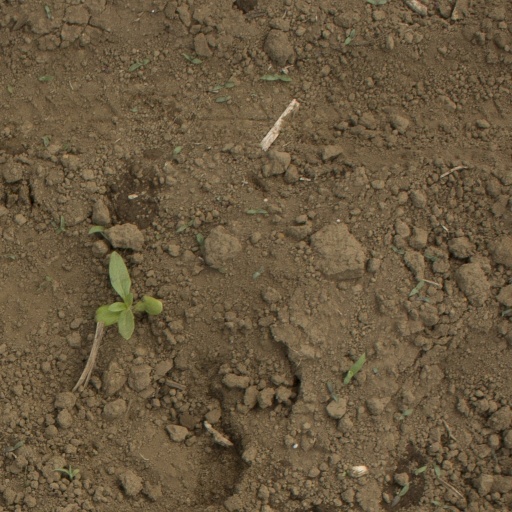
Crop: Jerusalem artichoke